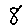
Label: 8